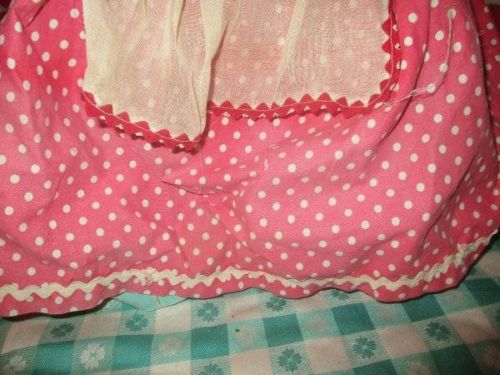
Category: toaster